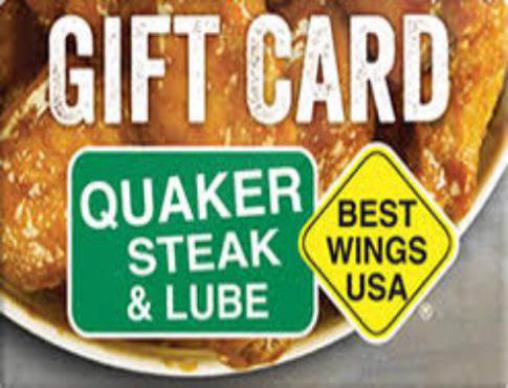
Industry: Food